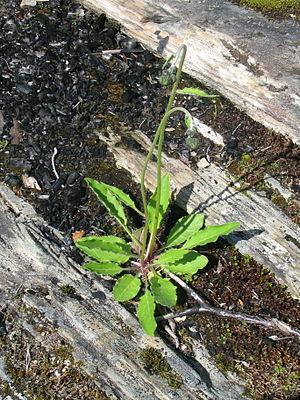
L'Épervière de Schmidt est une espèce de plantes de la famille des Asteracées.